Loyola University New Orleans College of Law

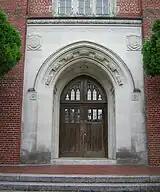
Entrance to the Memorial Library on the main campus, which housed the Law Library from 1915-1986

The College of Law was founded as the School of Law as one of the earliest academic departments of Loyola University New Orleans, chartered in 1912. Judge John St. Paul was the founding dean, "choosing the faculty and preparing the curriculum". The first session of the School of Law occurred on October 5, 1914; it originally held classes only in the evening and was located downtown at the College of the Immaculate Conception, now known as Jesuit High School. The School of Law was then moved uptown to the St. Charles Avenue campus of Loyola in 1915. In 1925, the law school opened a day division to better serve the needs of its students, as the coursework was expanded to a four-year program. In 1931, the law school became a member of the American Bar Association and became a member of the Association of American Law Schools in 1934. In 1986, the law school moved from the main campus to its current location on the Broadway Campus, only a few blocks away (located on the west side of the Audubon Park).